Canine histiocytic diseases

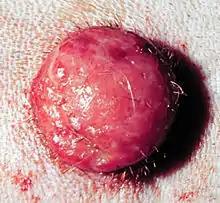
Canine histiocytoma

Histiocytoma is a common, benign, cutaneous neoplasm in dogs. Histiocytomas usually occur as solitary lesions, which spontaneously regress, and seldom recur. They can occur in dogs of all ages, but are more likely in dogs under three years of age. Epidermal invasion by cells of histiocytoma frequently occurs and intra-epidermal nests of histiocytes resemble Pautrier's aggregates, characteristically found in epidermotropic lymphoma (Mycosis Fungoides or MF). Epidermal invasion in histiocytoma, or presence of simultaneous multiple histiocytomas, especially in aged dogs, can appear similar to MF or non-epidermotropic cutaneous lymphoma (NECL).